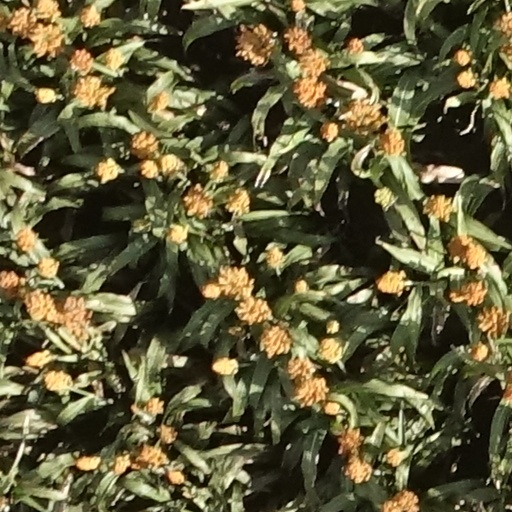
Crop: sorghum